Alessandro Birindelli

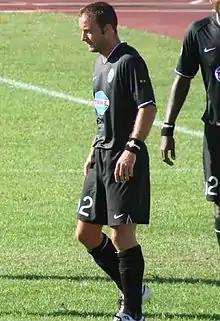
Birindelli training with Juventus in 2006

Alessandro Birindelli (born 12 November 1974) is an Italian former professional footballer who played as a full-back or as a wide midfielder.